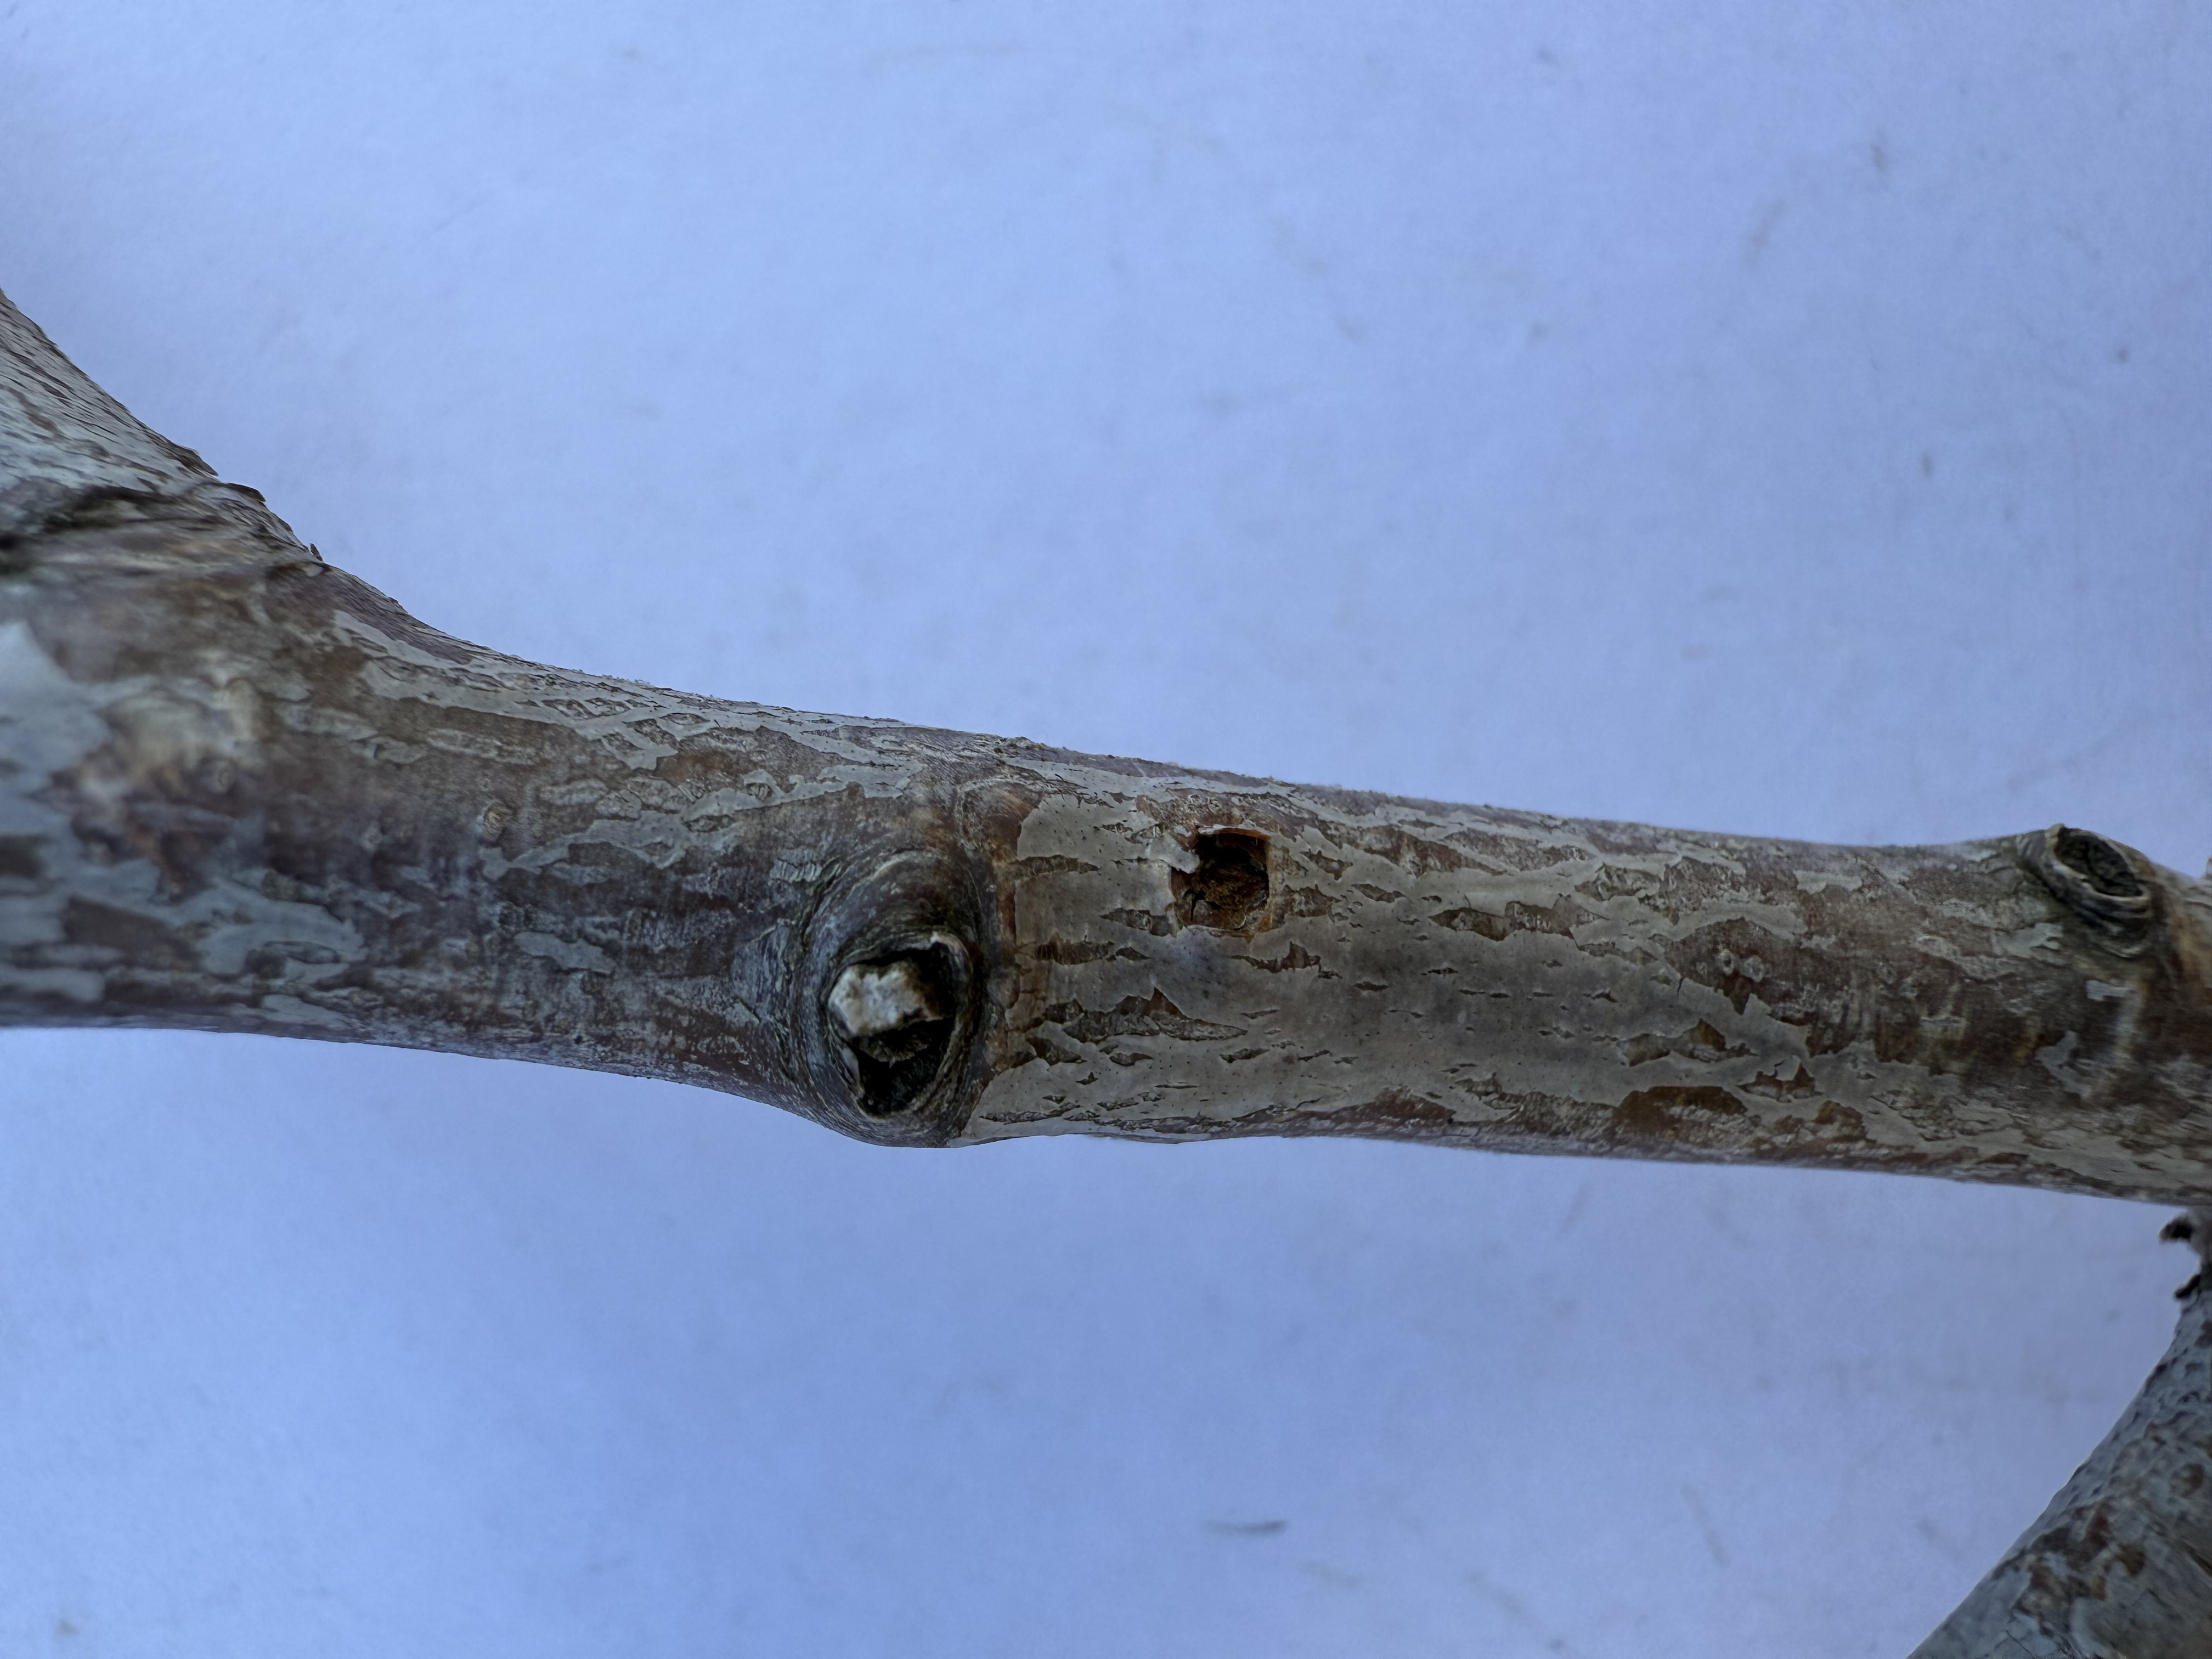
Variety: Ferragnes Almond